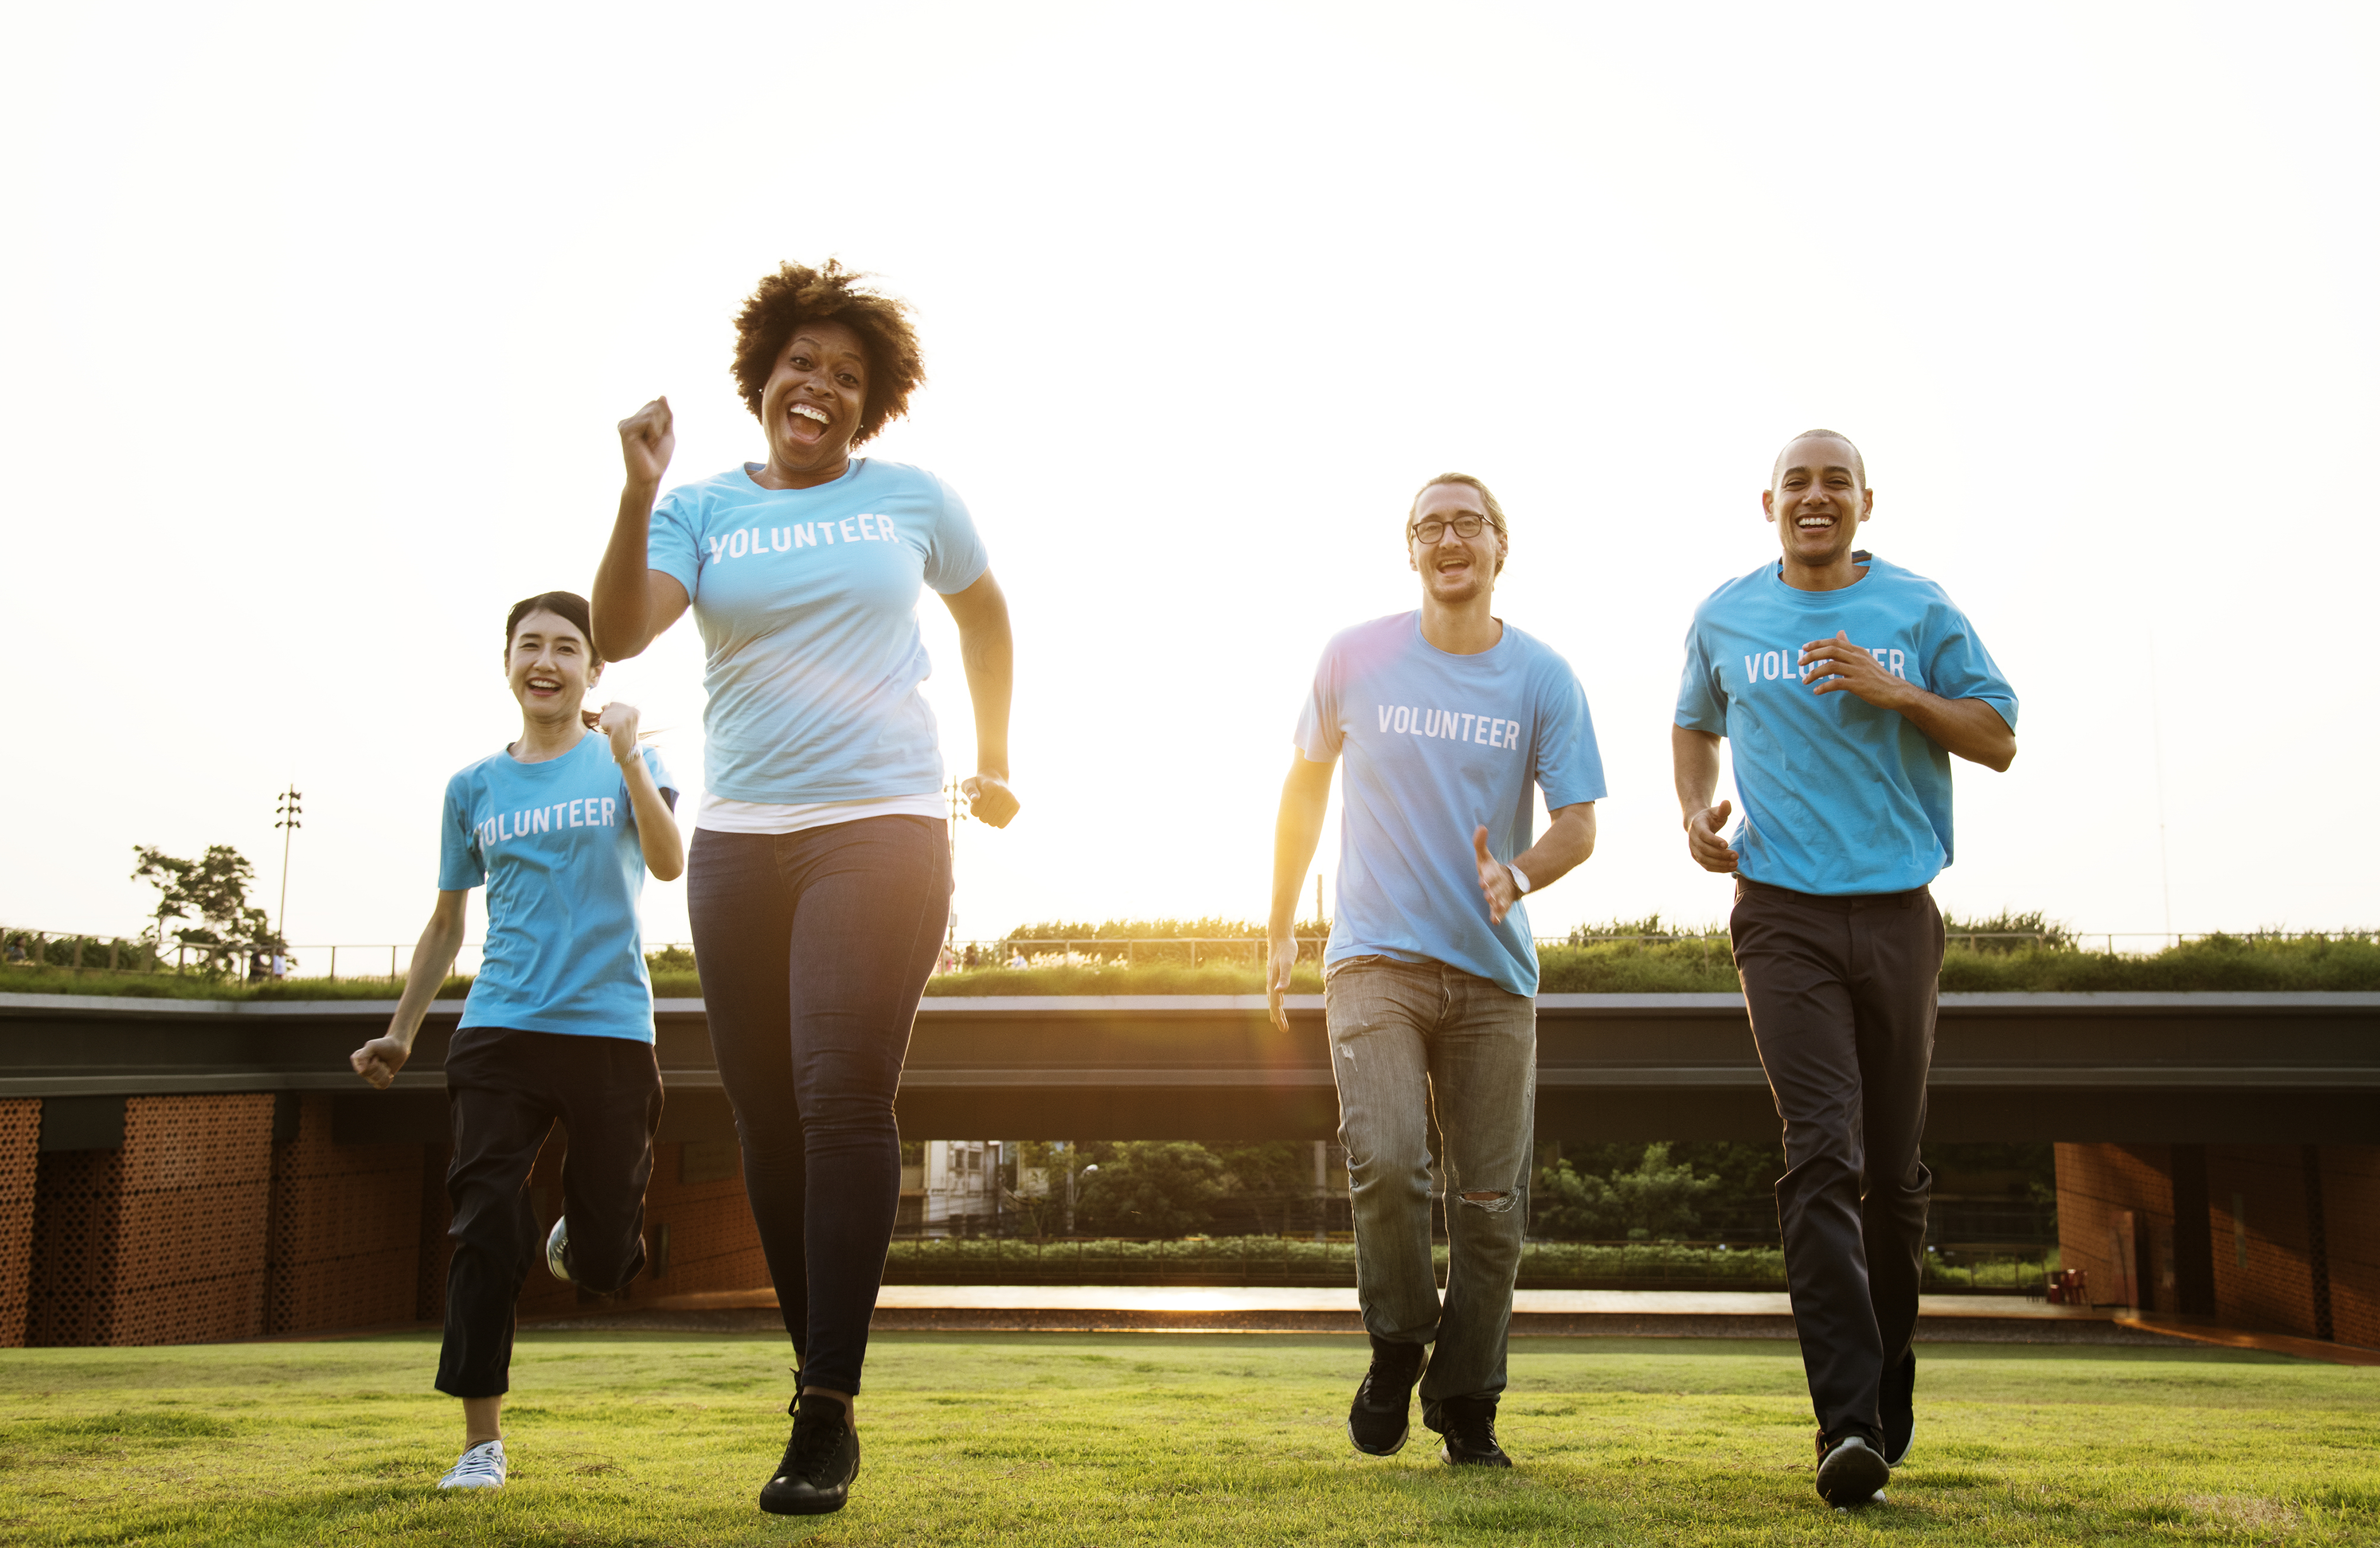
adult, african, african american, african descent, afro, american, asian, black, blue, caucasian, charity, cheerful, chinese, community, community service, diverse, donation, european, friends, friendship, fundraising, group, happiness, japanese, kindness, man, moral, ngo, non profit, organization, outdoors, park, partnership, people, philanthropy, running, selfless, service, smiling, staff, support, team, team building, teamwork, together, unity, voluntary, volunteer, volunteering, volunteers, westerner, woman, photograph, social group, fun, leisure, youth, shoulder, standing, grass, recreation, walking, summer, vacation, girl, joint